Pehthelm

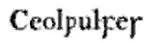
The name "Ceolwulf" as it appears in the Anglo-Saxon Chronicle. The AS 'w' resembles a Latin 'p'.

The modern English translations of manuscripts variously spell the name as "Pehthelm", "Pechthelm", or "Pecthelm". "Wechthelm", "Wettelm", or "Wethelm" had been offered as alternative possibilities by